Miller Richard and Mary Fisher Tidrick House

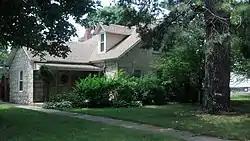

The Miller Richard and Mary Fisher Tidrick House is a historic residence located in Winterset, Iowa, United States. Miller Tidrick was an Ohio native who settled in Winterset in 1858 and was a member of a well-connected family in town. He served in the 3rd Iowa Volunteer Infantry Regiment during the American Civil War, and married Mary Fisher from the Adel area after being discharged for unknown health reasons in 1862. That same year he established a grocery business in town. In addition to being a businessman, he was involved in several community organizations. This house was built about 1856, and the Tidricks lived here until they moved to a farm in 1882 where he died in 1914.